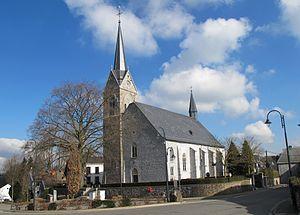
Église St. Étienne Walhorn (Lontzen)